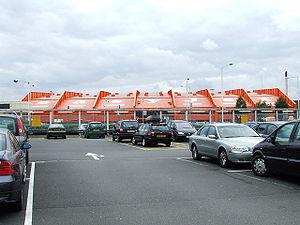
EasyJet est une compagnie aérienne britannique à bas prix. Au 1ᵉʳ juillet 2015, elle est la deuxième compagnie européenne en nombre de passagers transportés après Ryanair.